Somma Vesuviana

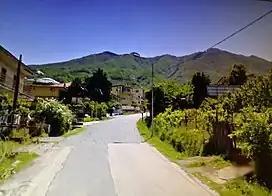
Monte Somma S.Maria

It is tradition every year to go to Mount Somma on the Saturday after Easter and on 3 May, to celebrate the festival of the edge, those who participate divide into paranza and scale the mountain.